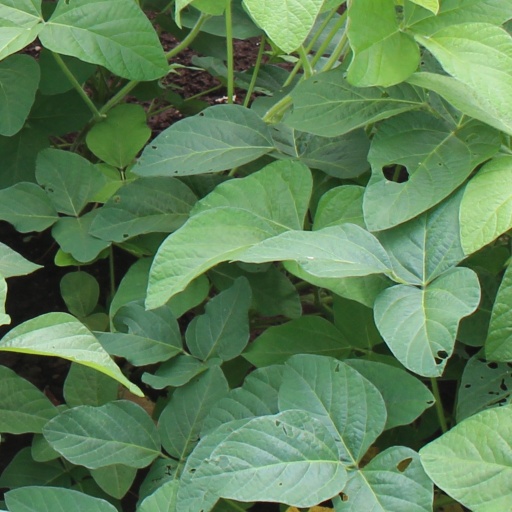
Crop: soybean